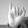
ASL letter: I